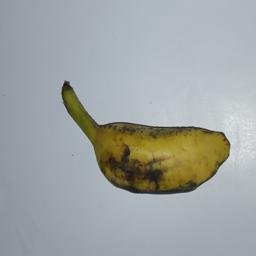
Banana variety: Champa Kola